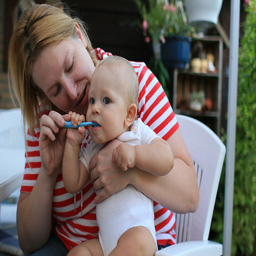
A woman sitting with a baby brushing its teeth on  her lap
A young mother brushing her babies teeth with a toothbrush.
A woman holding a baby and feeding it with a spoon
Woman holds a toothbrush to the mouth of a young child.
A woman holds her baby that tries to use a toothbrush.